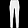
Label: Trouser